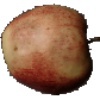
Label: red_apple